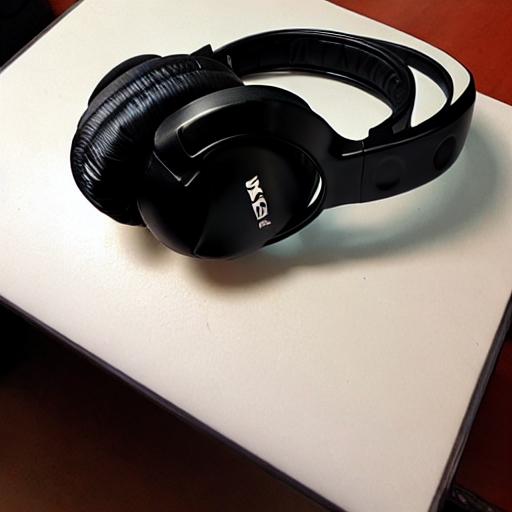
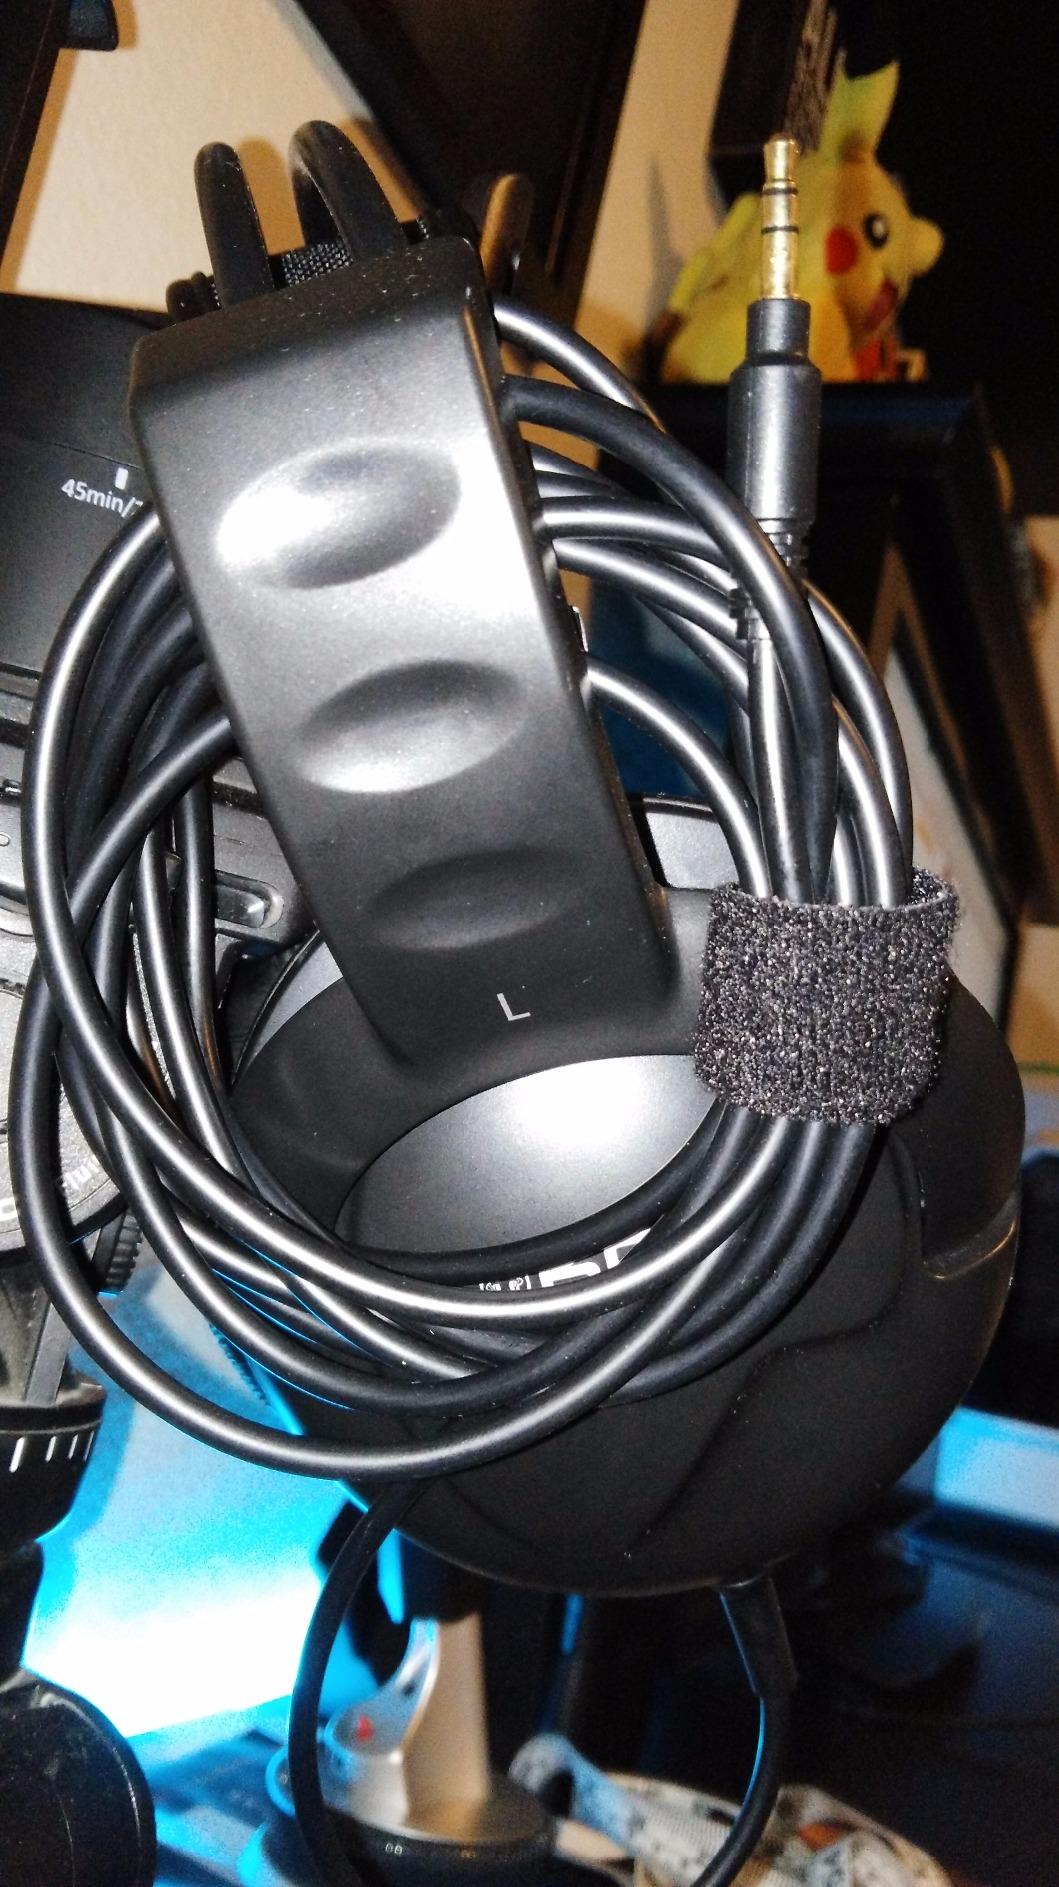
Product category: headphones
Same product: no